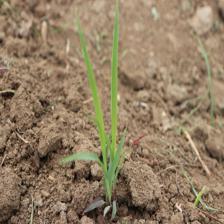
Label: Sorghum